Lakshmi Menon (actress)

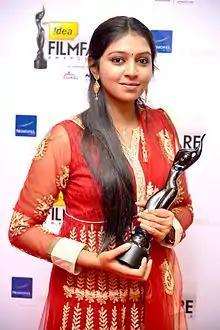
Menon at the 60th South Filmfare Awards 2013

Lakshmi Menon (born 19 May 1996) is an Indian actress who mainly appears in Tamil films. After making her acting debut in a supporting role in the Malayalam film "Raghuvinte Swantham Raziya" (2011). She made her first main female lead with her Tamil debut film "Sundara Pandian" in 2012. She is a recipient of a Filmfare Award South, one Tamil Nadu State Film Award and two SIIMA Awards.